Lowell Connector

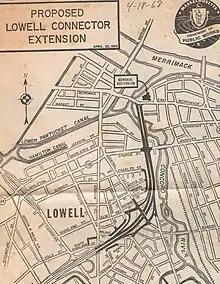
Proposed Lowell Connector Extension - Massachusetts Department of Public Works, 1968

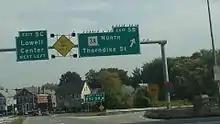
The infamous abrupt ending of the Lowell Connector at Gorham Street (exit 5C) with warning signs

In the 2000s, the Lowell Connector was ranked the most dangerous highway in Massachusetts, in terms of crashes per mile. The Connector has many serious design flaws, such as a lack of median guard rails, short and steep entrance and exit ramps, and inadequate spacing between exits which leads to weaving. An analysis by the "Lowell Sun" found that, on average between 2000 and 2005, there were 25 crashes per year, including nine that caused non-fatal injuries and one fatal crash on average. At the time, Lowell had one of the lowest incidences of seatbelt use in Massachusetts, which contributed to the high injury and death rates.